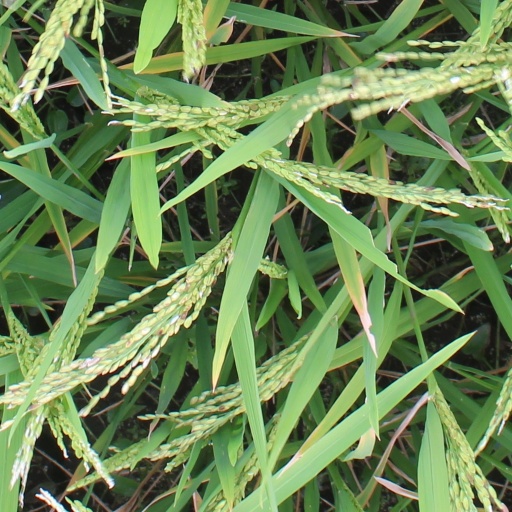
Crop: rice